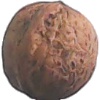
Label: Walnut 1